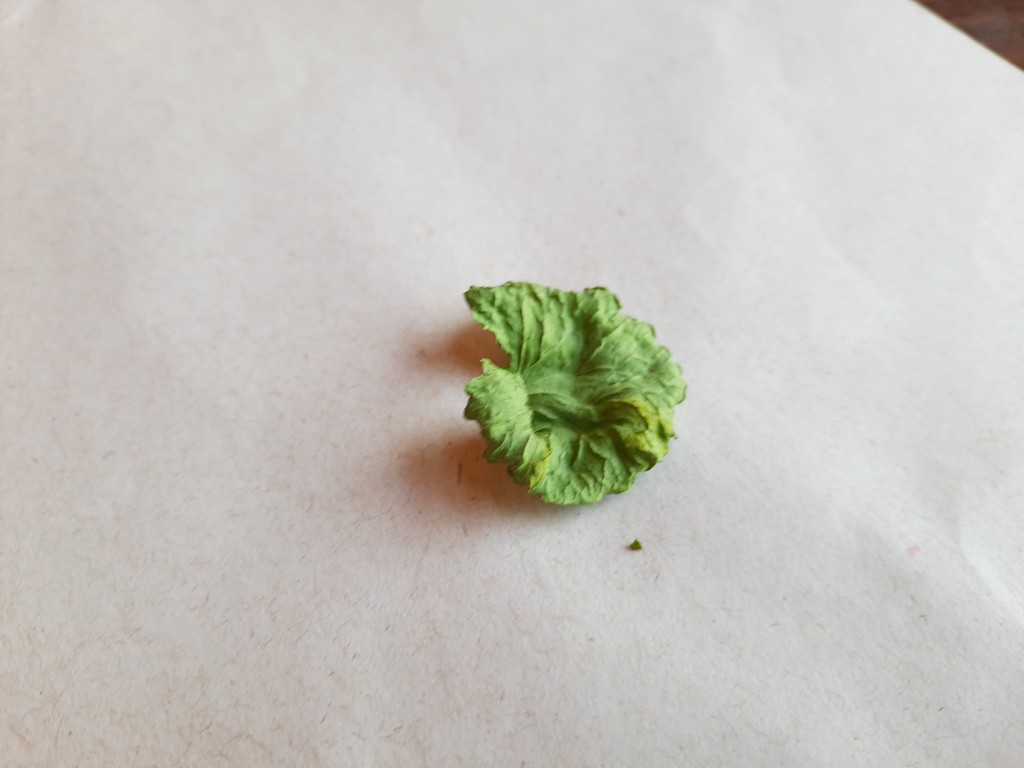
Label: Dried